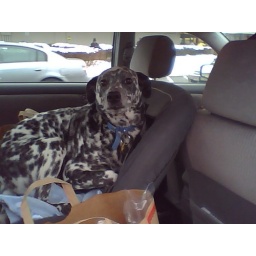
baby in the car seat